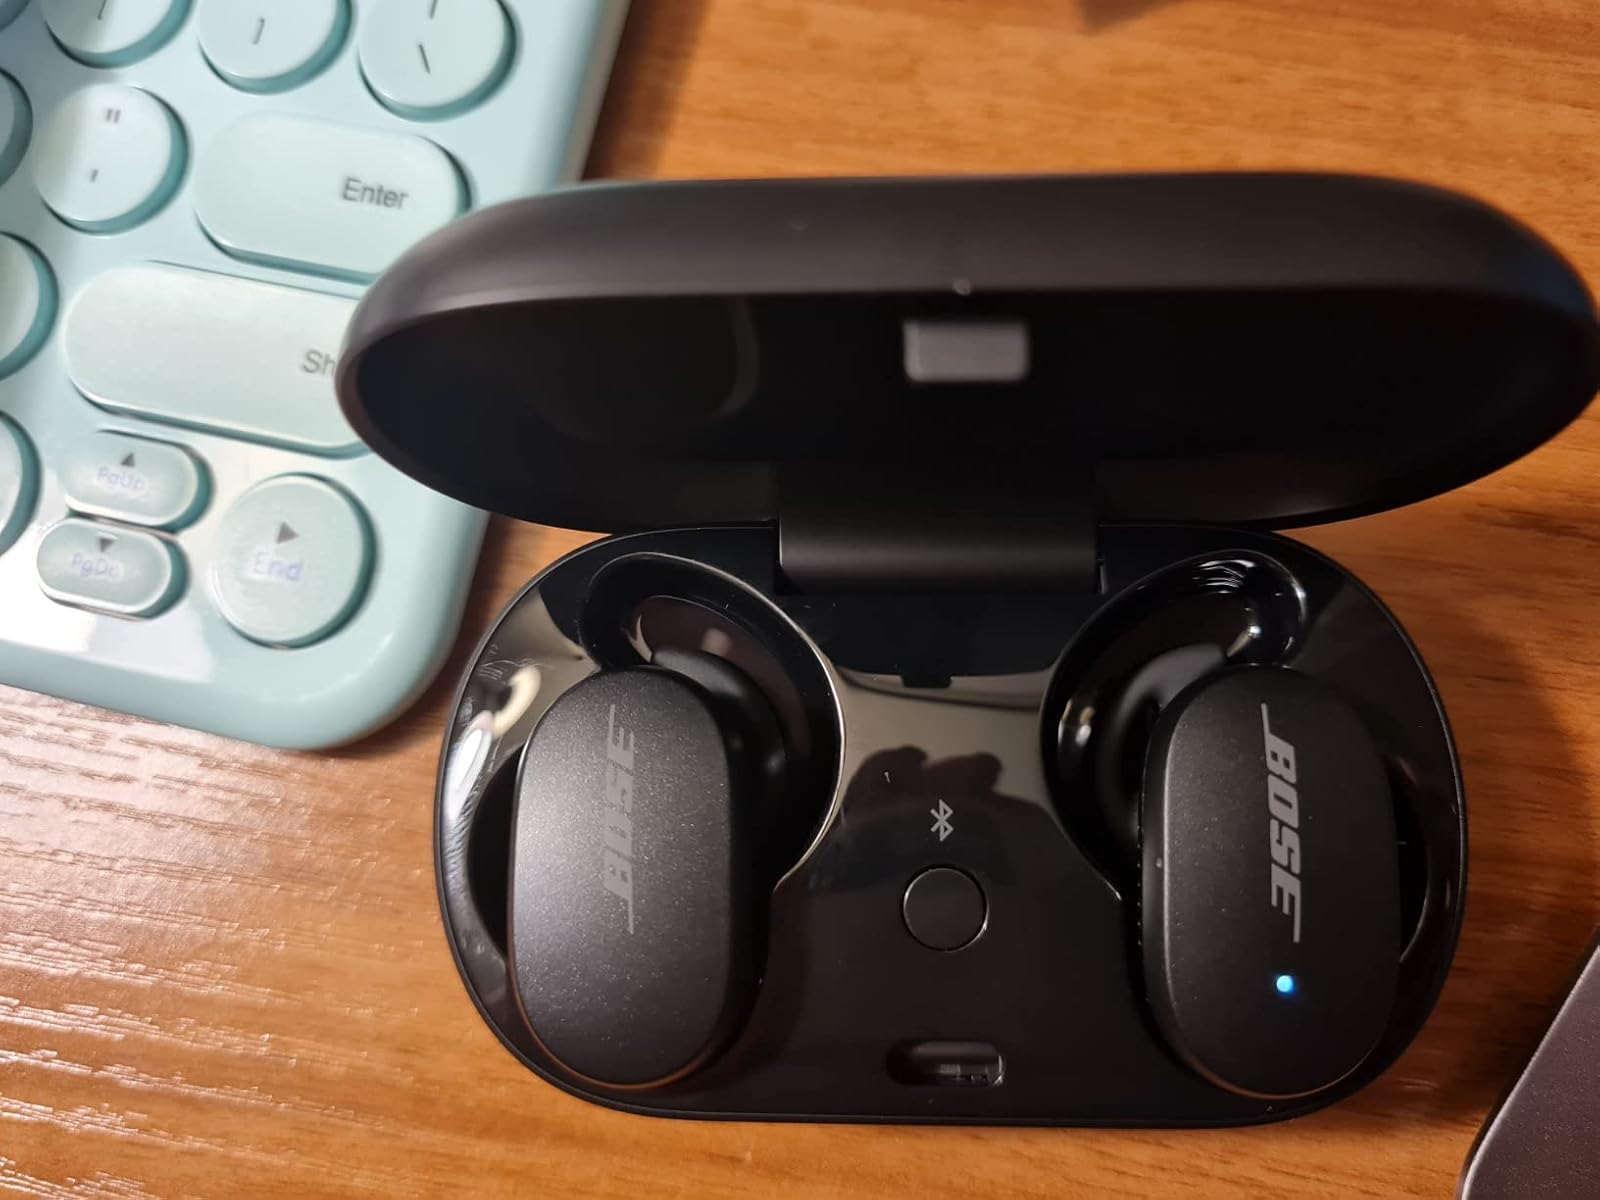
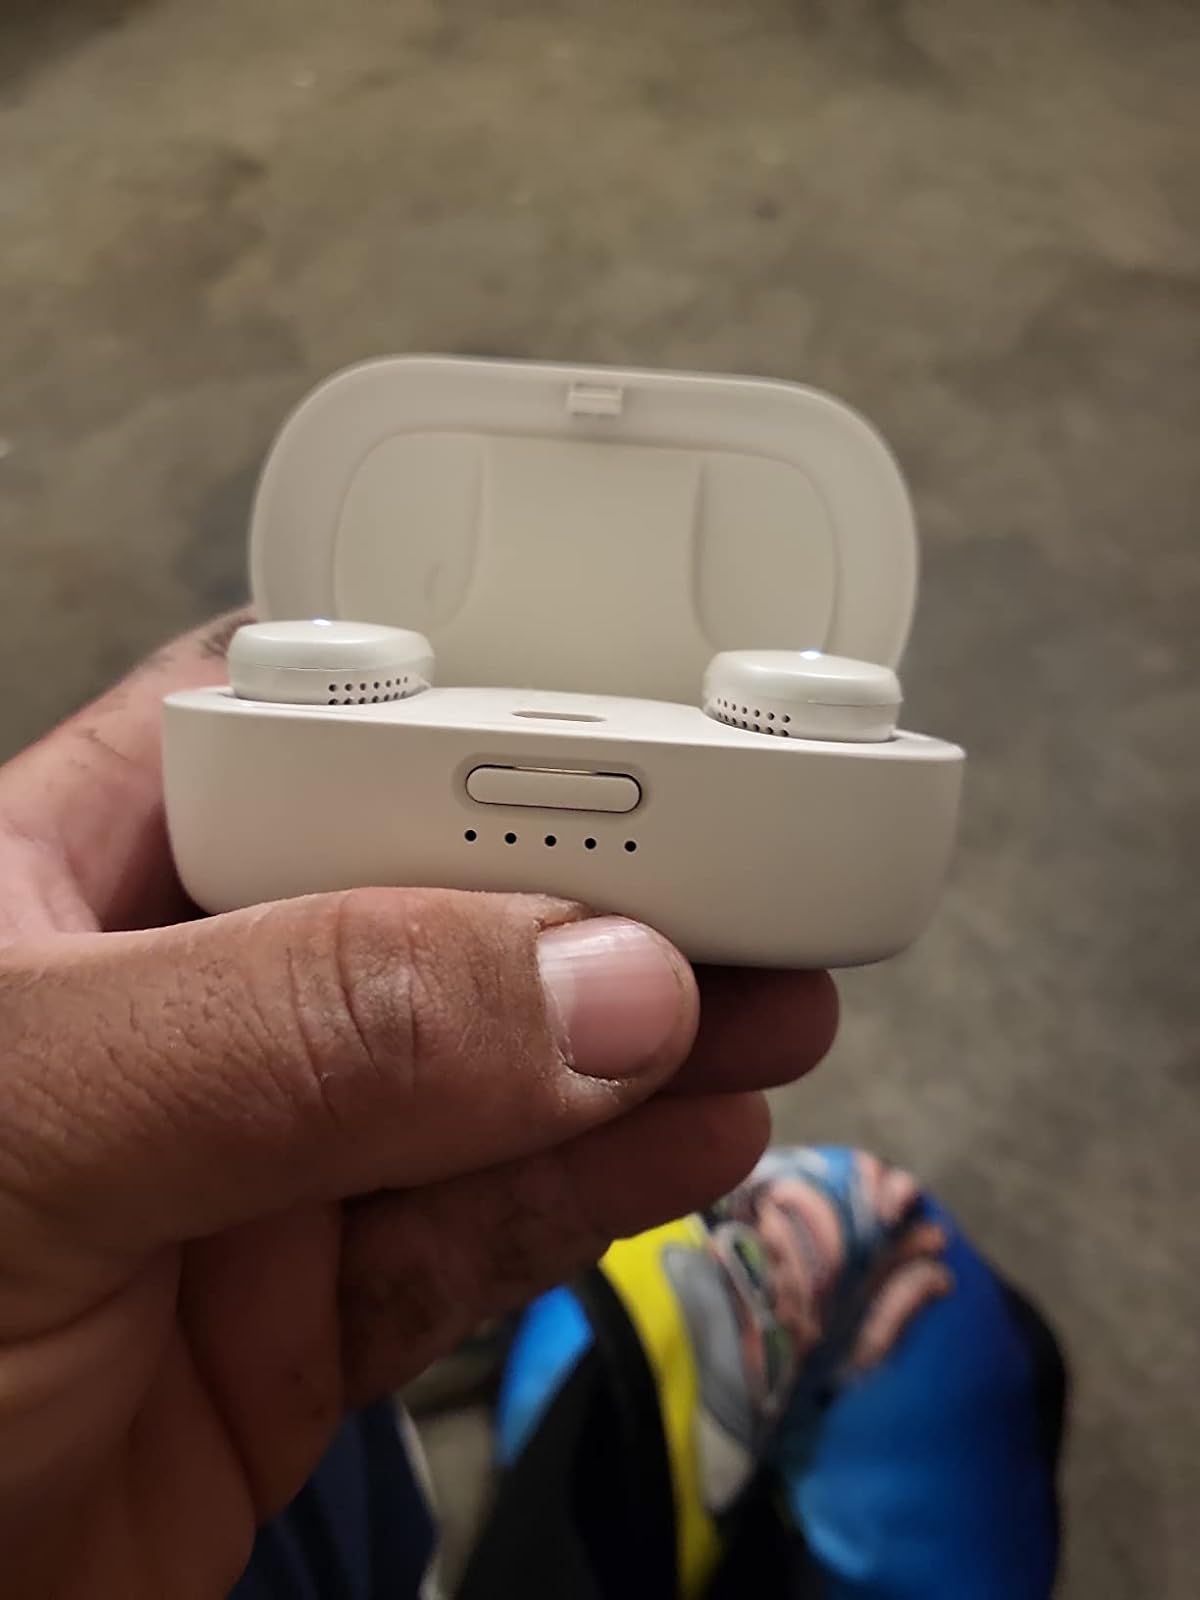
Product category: earbuds
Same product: no